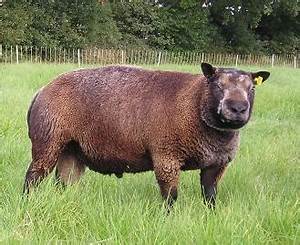
Label: sheep